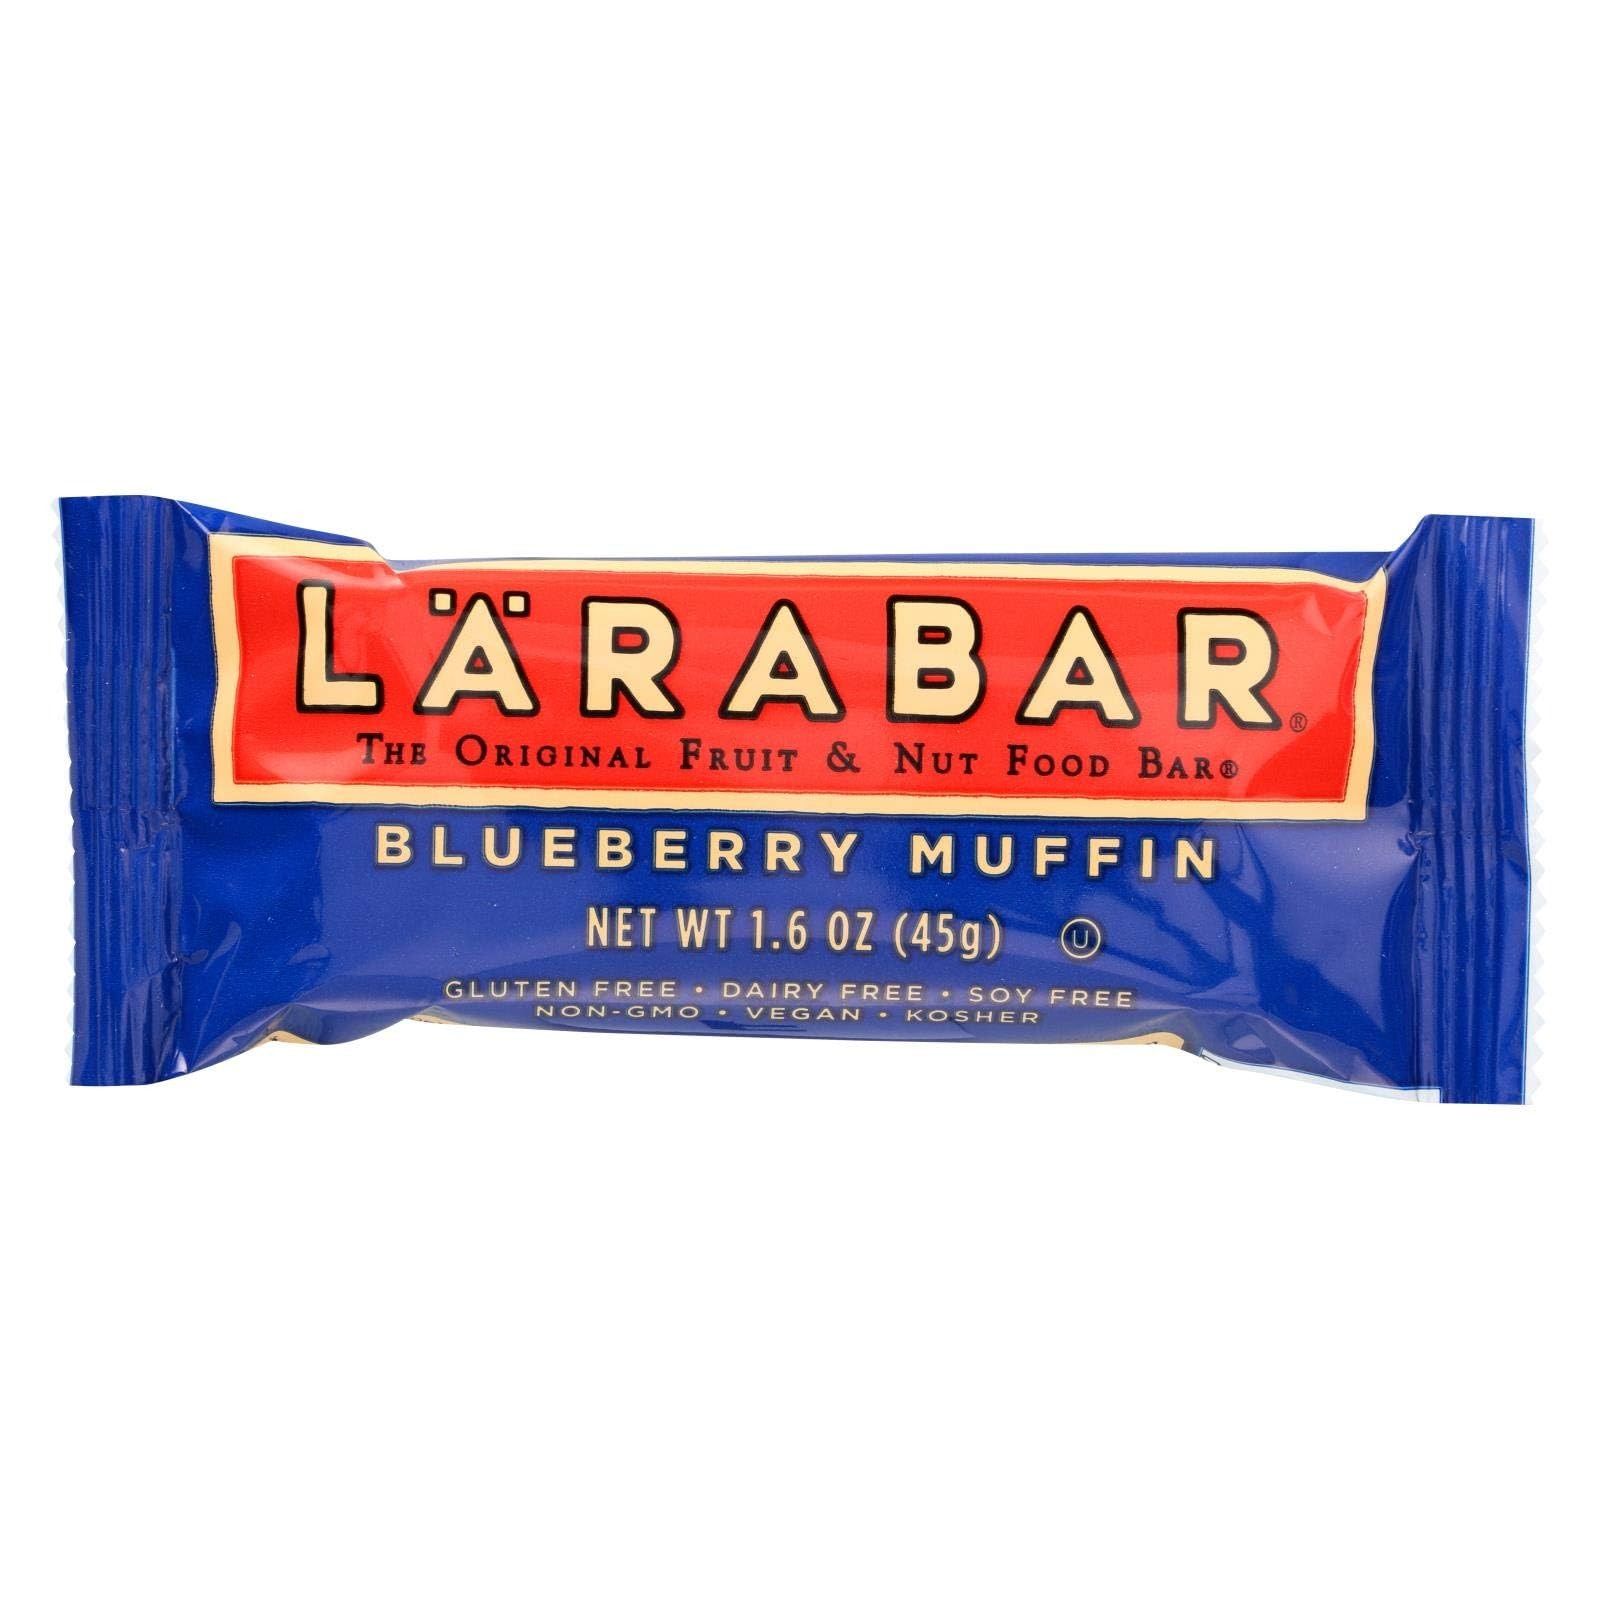
Item Name: LaraBar Blueberry Muffin Bar, 1.6 Ounce - 16 per case.16
Bullet Point 1: LÄRABAR is a delicious blend of unsweetened fruits, nuts and spices.
Bullet Point 2: Gluten free. Dairy free. Soy free. No added sulfites. No preservatives, fillers, colorings
Bullet Point 3: Vegan. Kosher. Fair Trade Certified cocoa and coffee. No added sugars or sweeteners. Non-GMO.
Bullet Point 4: A multi-layer package that keeps out UV light which, in turn, maintains freshness w/o preservatives.
Bullet Point 5: Fruit, nuts, and spices are ground and mixed together. They are not baked or cooked.
Product Description: Put away those rolling pins and muffin tins. It’s our version of the most popular muffin flavor in the United States. Enjoy blueberries, cashews and dates with a dash of lemon and vanilla. Soft and chewy with a hint of crunch, this Blueberry Muffin is less than 200 calories.
Value: 25.6
Unit: OZ

Price: 35.87